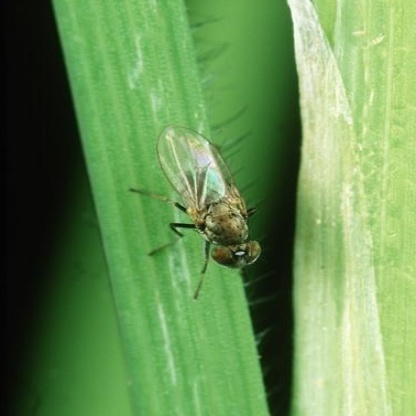
Nhãn: Rầy Nâu (Brown Plant Hopper)